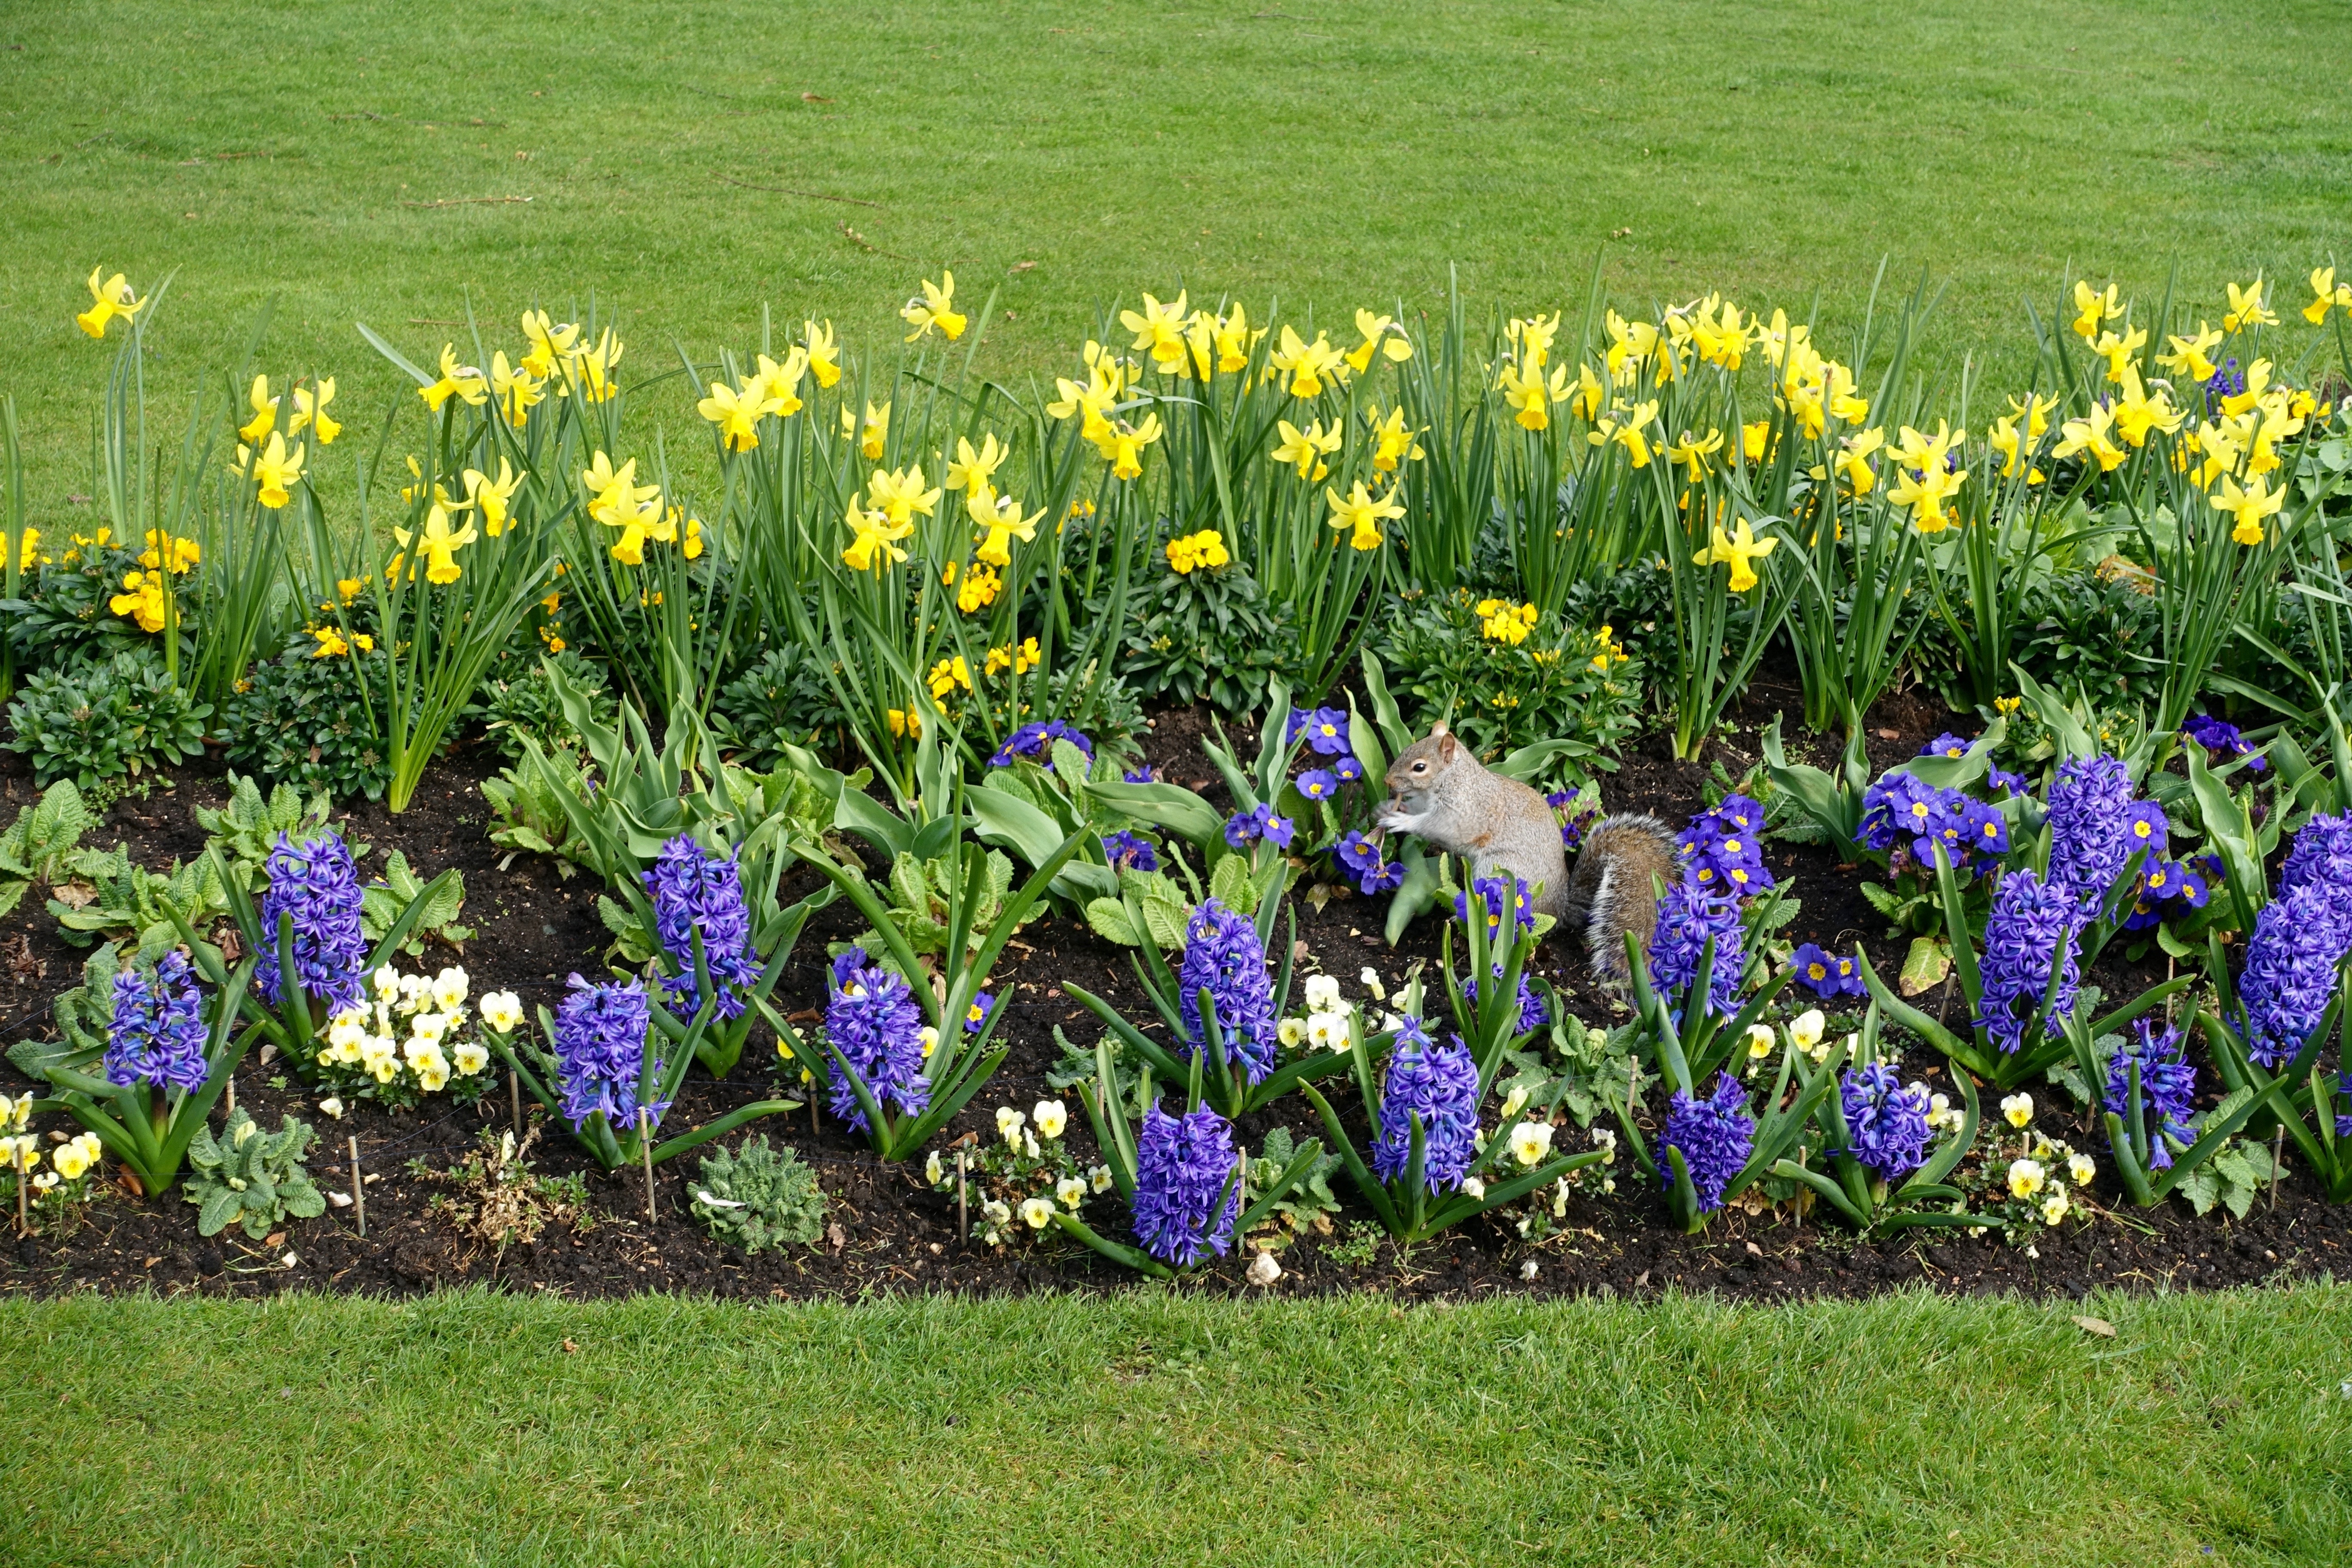
grass, plant, field, lawn, meadow, prairie, flower, cute, squirrel, garden, rodent, flora, perennial, wildflower, flowers, grey, grassland, iris, woodland, habitat, adorable, flowering plant, land plant